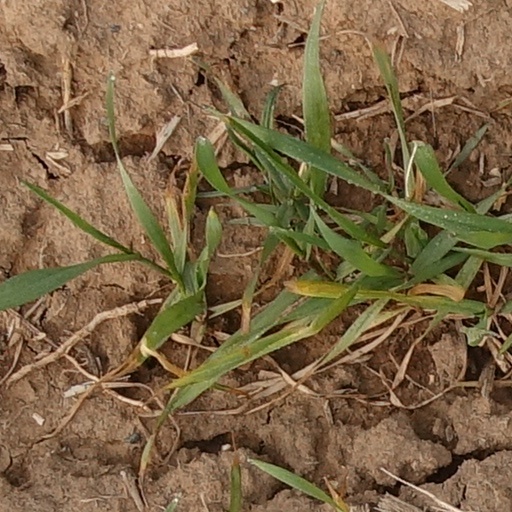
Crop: wheat